Ruben Saillens

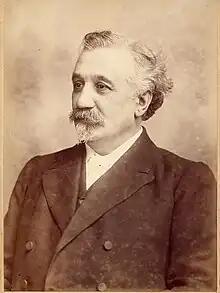
Ruben Saillens

Ruben Saillens (24 June 1855 – 5 January 1942) was a French musician, author, and pastor who became one of the most influential evangelical Protestants in the French-speaking world.